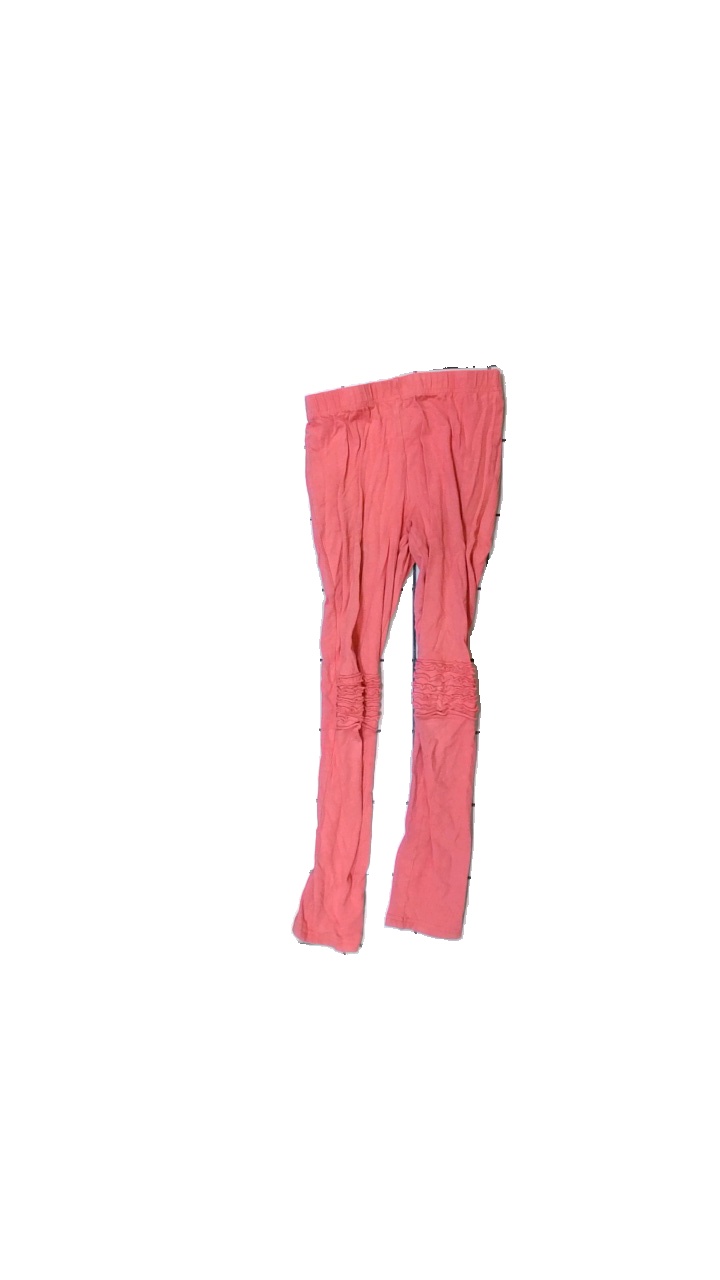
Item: Tights (Ladies)
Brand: Mywear (ica)
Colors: Pink
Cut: Regular, Tight
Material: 100% cotton
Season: All
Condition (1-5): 2
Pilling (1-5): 3
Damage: Black stain
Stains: Minor
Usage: Export
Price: <50